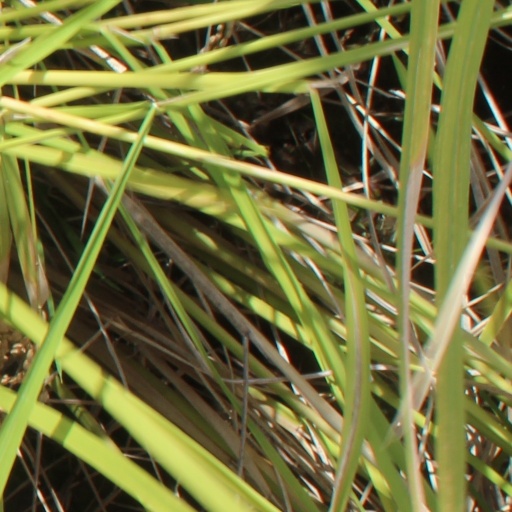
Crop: rice